Johnny Lewis (boxing trainer)

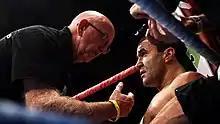
Johnn Lewis cornering Jeff Fenech

Lewis led Fenech to three world titles at bantamweight, featherweight and super featherweight respectively.